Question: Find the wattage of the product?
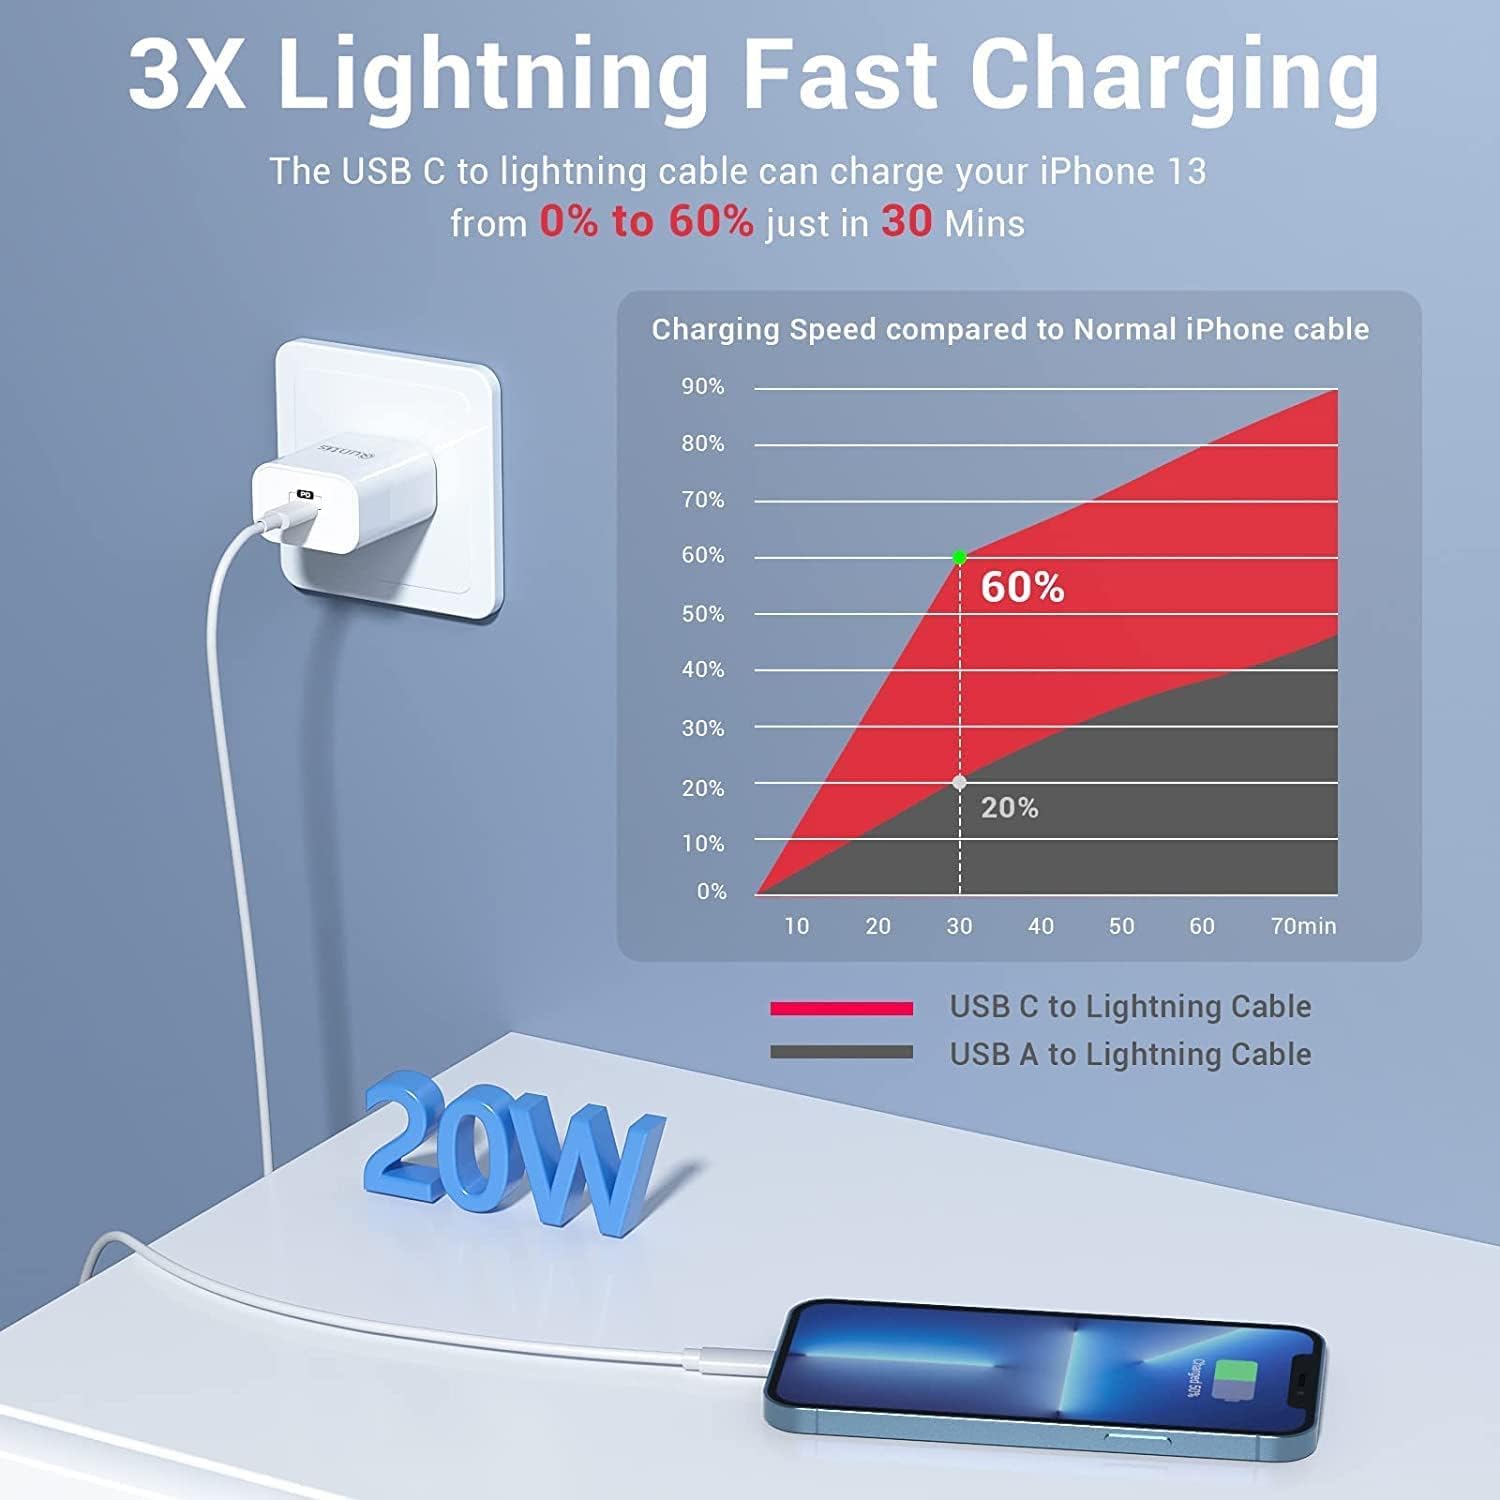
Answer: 20.0 watt